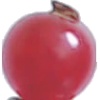
Label: Redcurrant 1